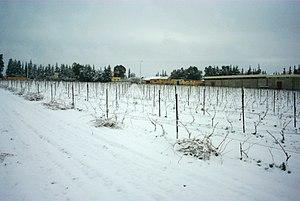
Le Domaine de la Zouina sous la neige (2005)
La viticulture au Maroc et la plantation des premiers vignobles remontent aux Phéniciens et à la colonisation romaine. Sous l'Antiquité, le grand centre de production viti-vinicole était concentré autour de Volubilis, dans la région de l'actuelle ville de Meknès.